Marine Scout Sniper Rifle

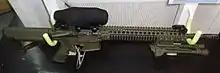
Squad Designated Marksman Rifle on display at the Government Arsenal booth at the 23rd AFAD gun show.

The Squad Designated Marksman Rifle (SDMR) is a mid-length carbine similar in configuration to the SEAL Recon Rifle. It features a railed upper receiver, a mid-length gas system, a Daniel Defense 16-inch cold-hammer forged barrel, a Daniel Defense free-floating railed handguard, a 4x32 Trijicon Advanced Combat Optic, a Magpul STR buttstock, a Hogue foregrip with a cleaning kit, and a cerakote finish.